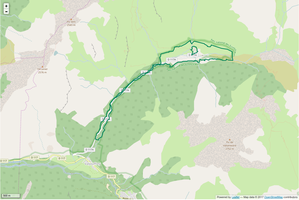
Périmètre de la RNN de la haute vallée du Béranger.
La Réserve naturelle nationale de la haute vallée du Béranger est une réserve naturelle nationale située dans le département de l'Isère. Couvrant une surface de 84 ha, la réserve naturelle a été créée en 1974 pour servir de zone tampon au Parc national des Écrins.
Le Béranger est une rivière française du département de l'Isère de la région Auvergne-Rhône-Alpes, en ancienne région Rhône-Alpes et un affluent droit de la Bonne, c'est-à-dire un sous-affluent du fleuve le Rhône par l'Isère et le Drac.